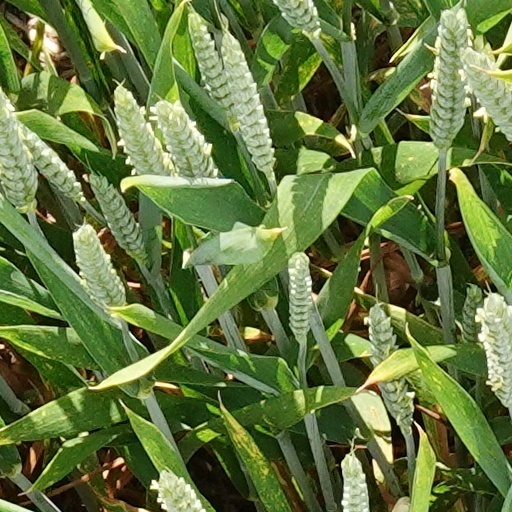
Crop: wheat